Siraya people

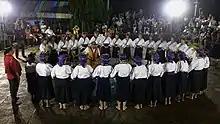
Night Festival of the Siraya people

The Siraya people are a Taiwanese indigenous people. The Siraya settled flat coastal plains in the southwest part of the island of Taiwan and corresponding sections of the east coast; the area is identified today with Tainan and Taitung County. At least four communities comprise the group: Mattauw, Soelangh, Baccloangh, and Sinckan. The first four communities correspond to the modern-day districts of Madou, Jiali, Shanhua, and Sinshih, respectively.